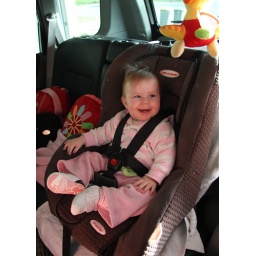
Greia has graduated to sitting forward in the car